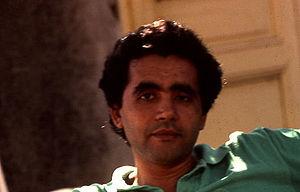
La poésie algérienne de langue française est apparue en Algérie au début des années 1930 avec la publication des recueils de Jean Amrouche. Elle se développe durant la guerre d'Algérie sous les formes d'une littérature de résistance au colonialisme français. Après l'indépendance de l'Algérie, elle exprime une révolte anti-conformiste souvent véhémente contre l'injustice, l'exploitation et des traditions sociales jugées mutilantes.